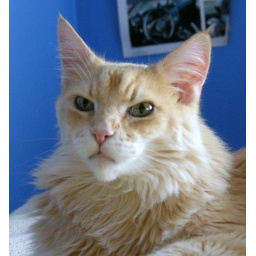
Taelcat Sir Apple Newton, a red silver Maine Coon bred by me and owned by my friend Joan.